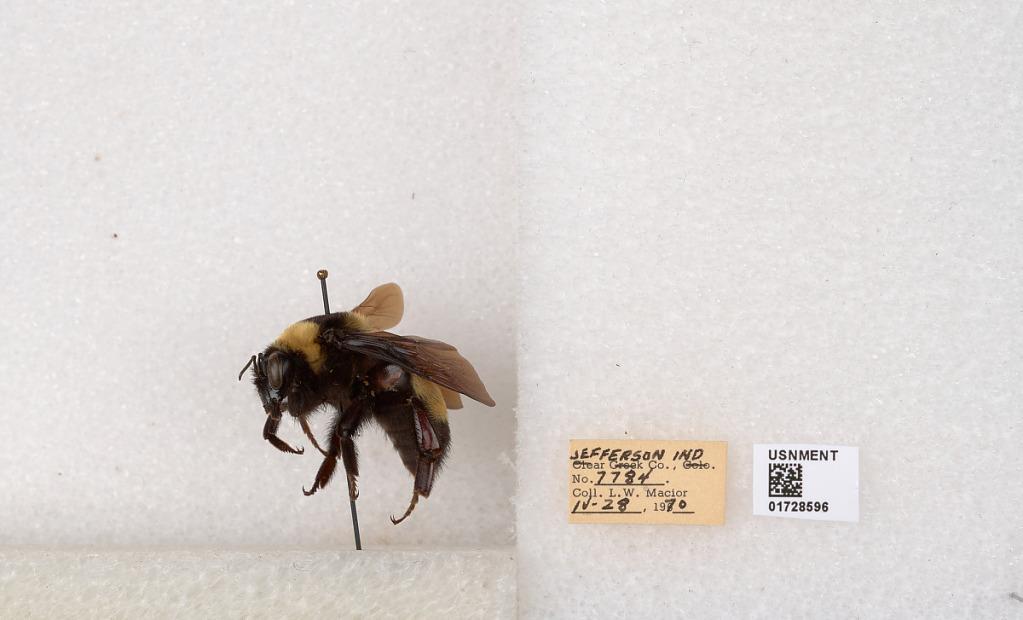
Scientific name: Bombus (Bombus) nevadensis auricormus
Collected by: L. Macior
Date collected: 1970-4-28
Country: United States
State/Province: Indiana
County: Jefferson
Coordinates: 38.7858, -85.4386